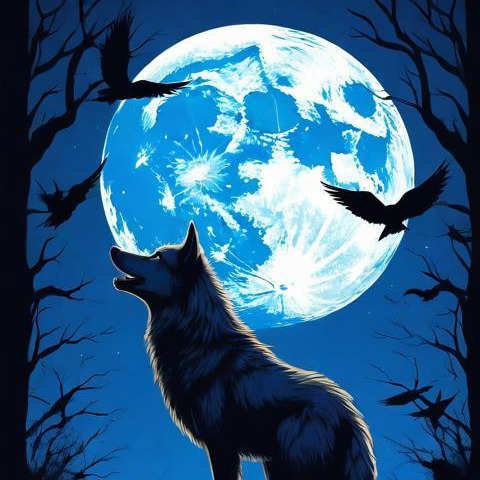
미적 점수 (1~10점): 1